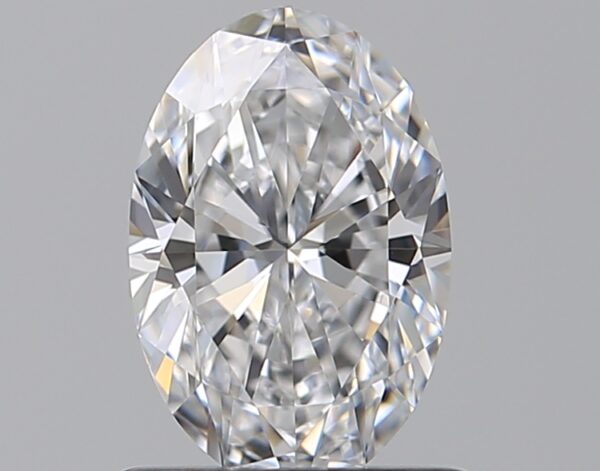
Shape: oval
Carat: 0.8
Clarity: VVS2
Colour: D
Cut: EX
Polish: EX
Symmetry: EX
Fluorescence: N
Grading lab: GIA
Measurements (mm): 7.58 x 5.05 x 3.18